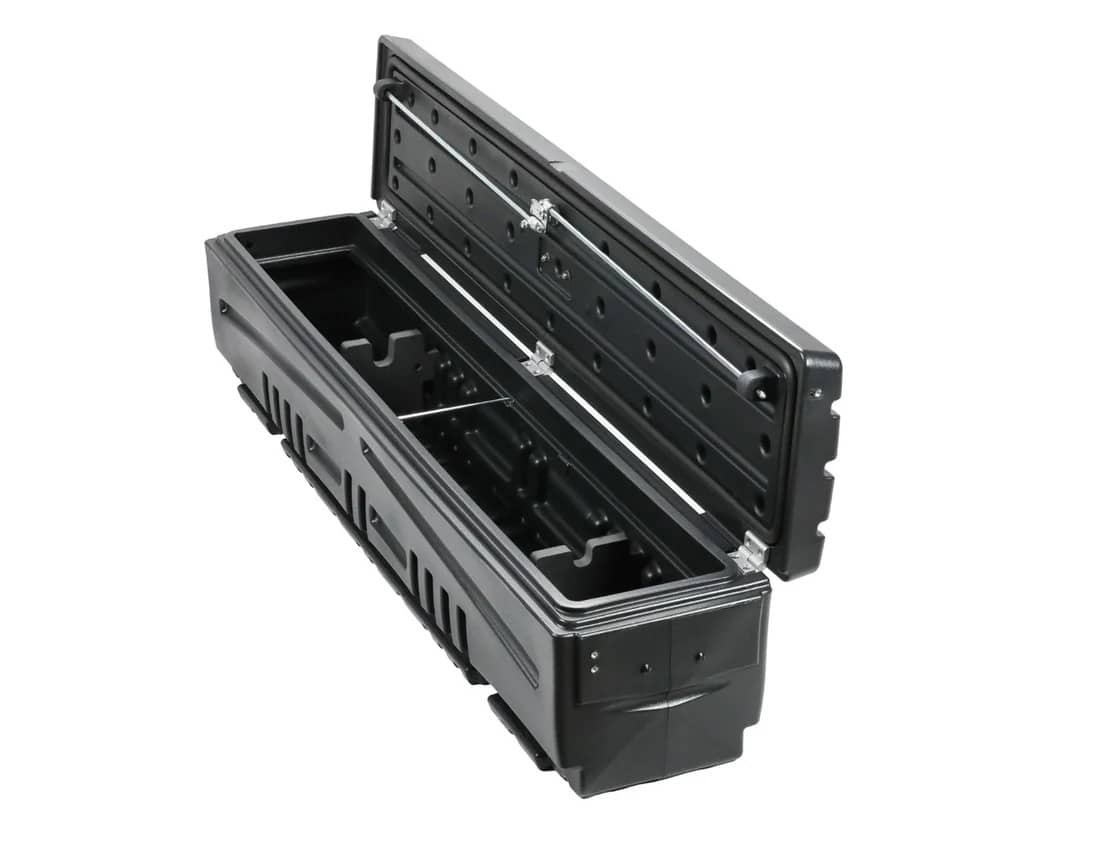
DUHA HUMPSTOR SIDE GUN & GEAR STORAGE TOOL BOX
DUHA HUMPSTOR SIDE GUN & GEAR STORAGE TOOL BOX ; FITS TOPPERS Versatile Fit: Fits with most truck windoor/side door toppers, caps, and camper shells. Store tools, firearms, or gear with ease Multi-functional Dividers: Includes dividers that serve both as organizers and gun racks, meeting legal requirements as a gun case in most states Space Optimization: Provides practical in-bed storage without compromising valuable floor space, enhancing the functionality of your truck bed Adjustable Brackets: Brackets can be easily adjusted up or down, allowing customization to suit individual preferences and accommodating different cover types Drill-Free Installation: Easy installation process without the need for drilling, simplifying the setup and preserving the integrity of your truck bed Secure: Weather resistant with lockable latches protect from the elements and potential theft Dimensions: L 55.25"x W 12"x H 12" This model holds: 2 shotguns or rifles without scopes. Cuddle Snug accessory av
Brand: DU-HA
Category: Vehicles & Parts > Vehicle Parts & Accessories > Vehicle Storage & Cargo > Truck Bed Storage Boxes & Organizers